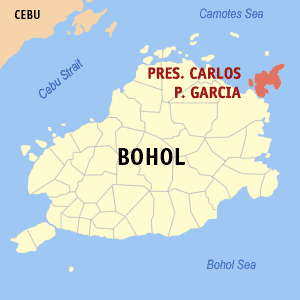
Pres. Carlos P. Garcia est une municipalité des Philippines située au nord-est de la province de Bohol. Elle est principalement constituée de l'île de Lapinig et de quelques îlots environnants.